Pui O

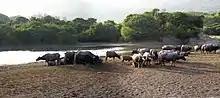
Water Buffaloes in Pui O

29 historical buildings and features of Pui O are listed by the Antiquities and Monuments Office.